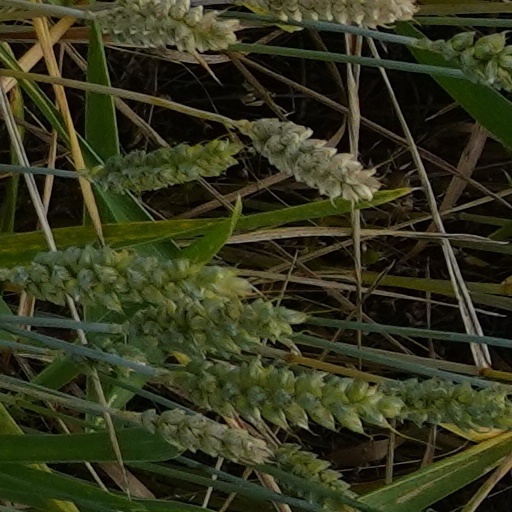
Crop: wheat